Paul Wellstone

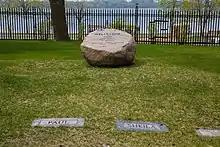
Paul and Sheila Wellstone's grave markers; Marcia's can also be seen, on the far right.

The Beechcraft King Air A100 plane crashed into dense forest about two miles from the Eveleth airport, while operating under instrument flight rules. It had no flight data recorders. Autopsy toxicology results on both pilots were negative for drug or alcohol use. Icing, though widely reported on in following days, was considered and eventually rejected as a significant factor in the crash. The National Transportation Safety Board (NTSB) judged that while cloud cover might have prevented the flight crew from seeing the airport, icing did not affect the plane's performance during its descent.